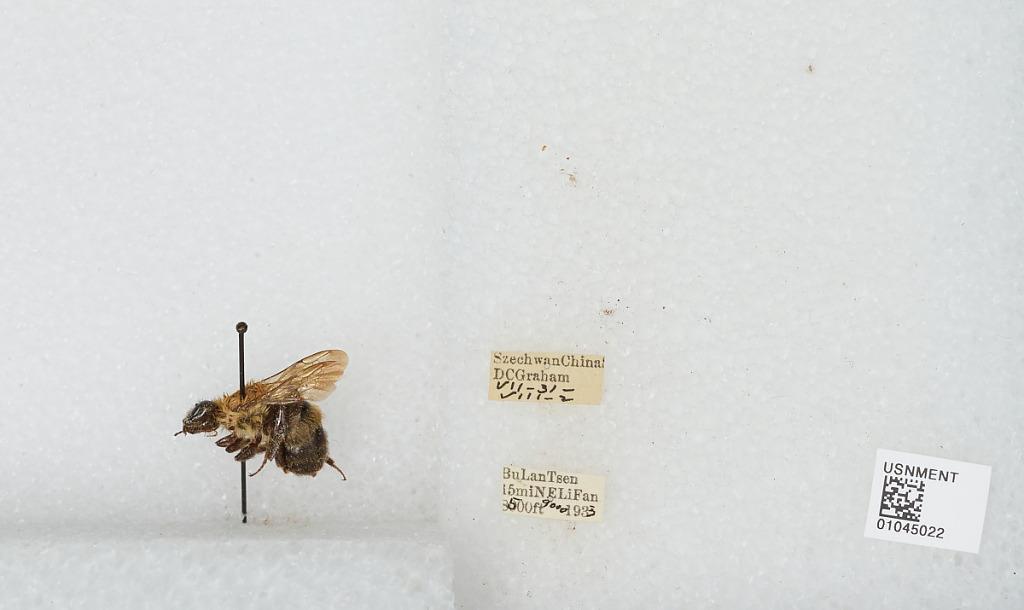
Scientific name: Bombus sp.
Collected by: D. Graham
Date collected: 1933-7-31
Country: China
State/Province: Sichuan
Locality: Bu Lan Tsen 15 mi NE Li Fan